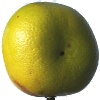
Label: pomelo_sweetie